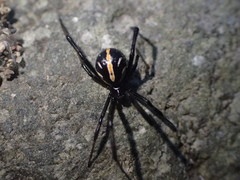
Species: Lactrodectus_hesperus